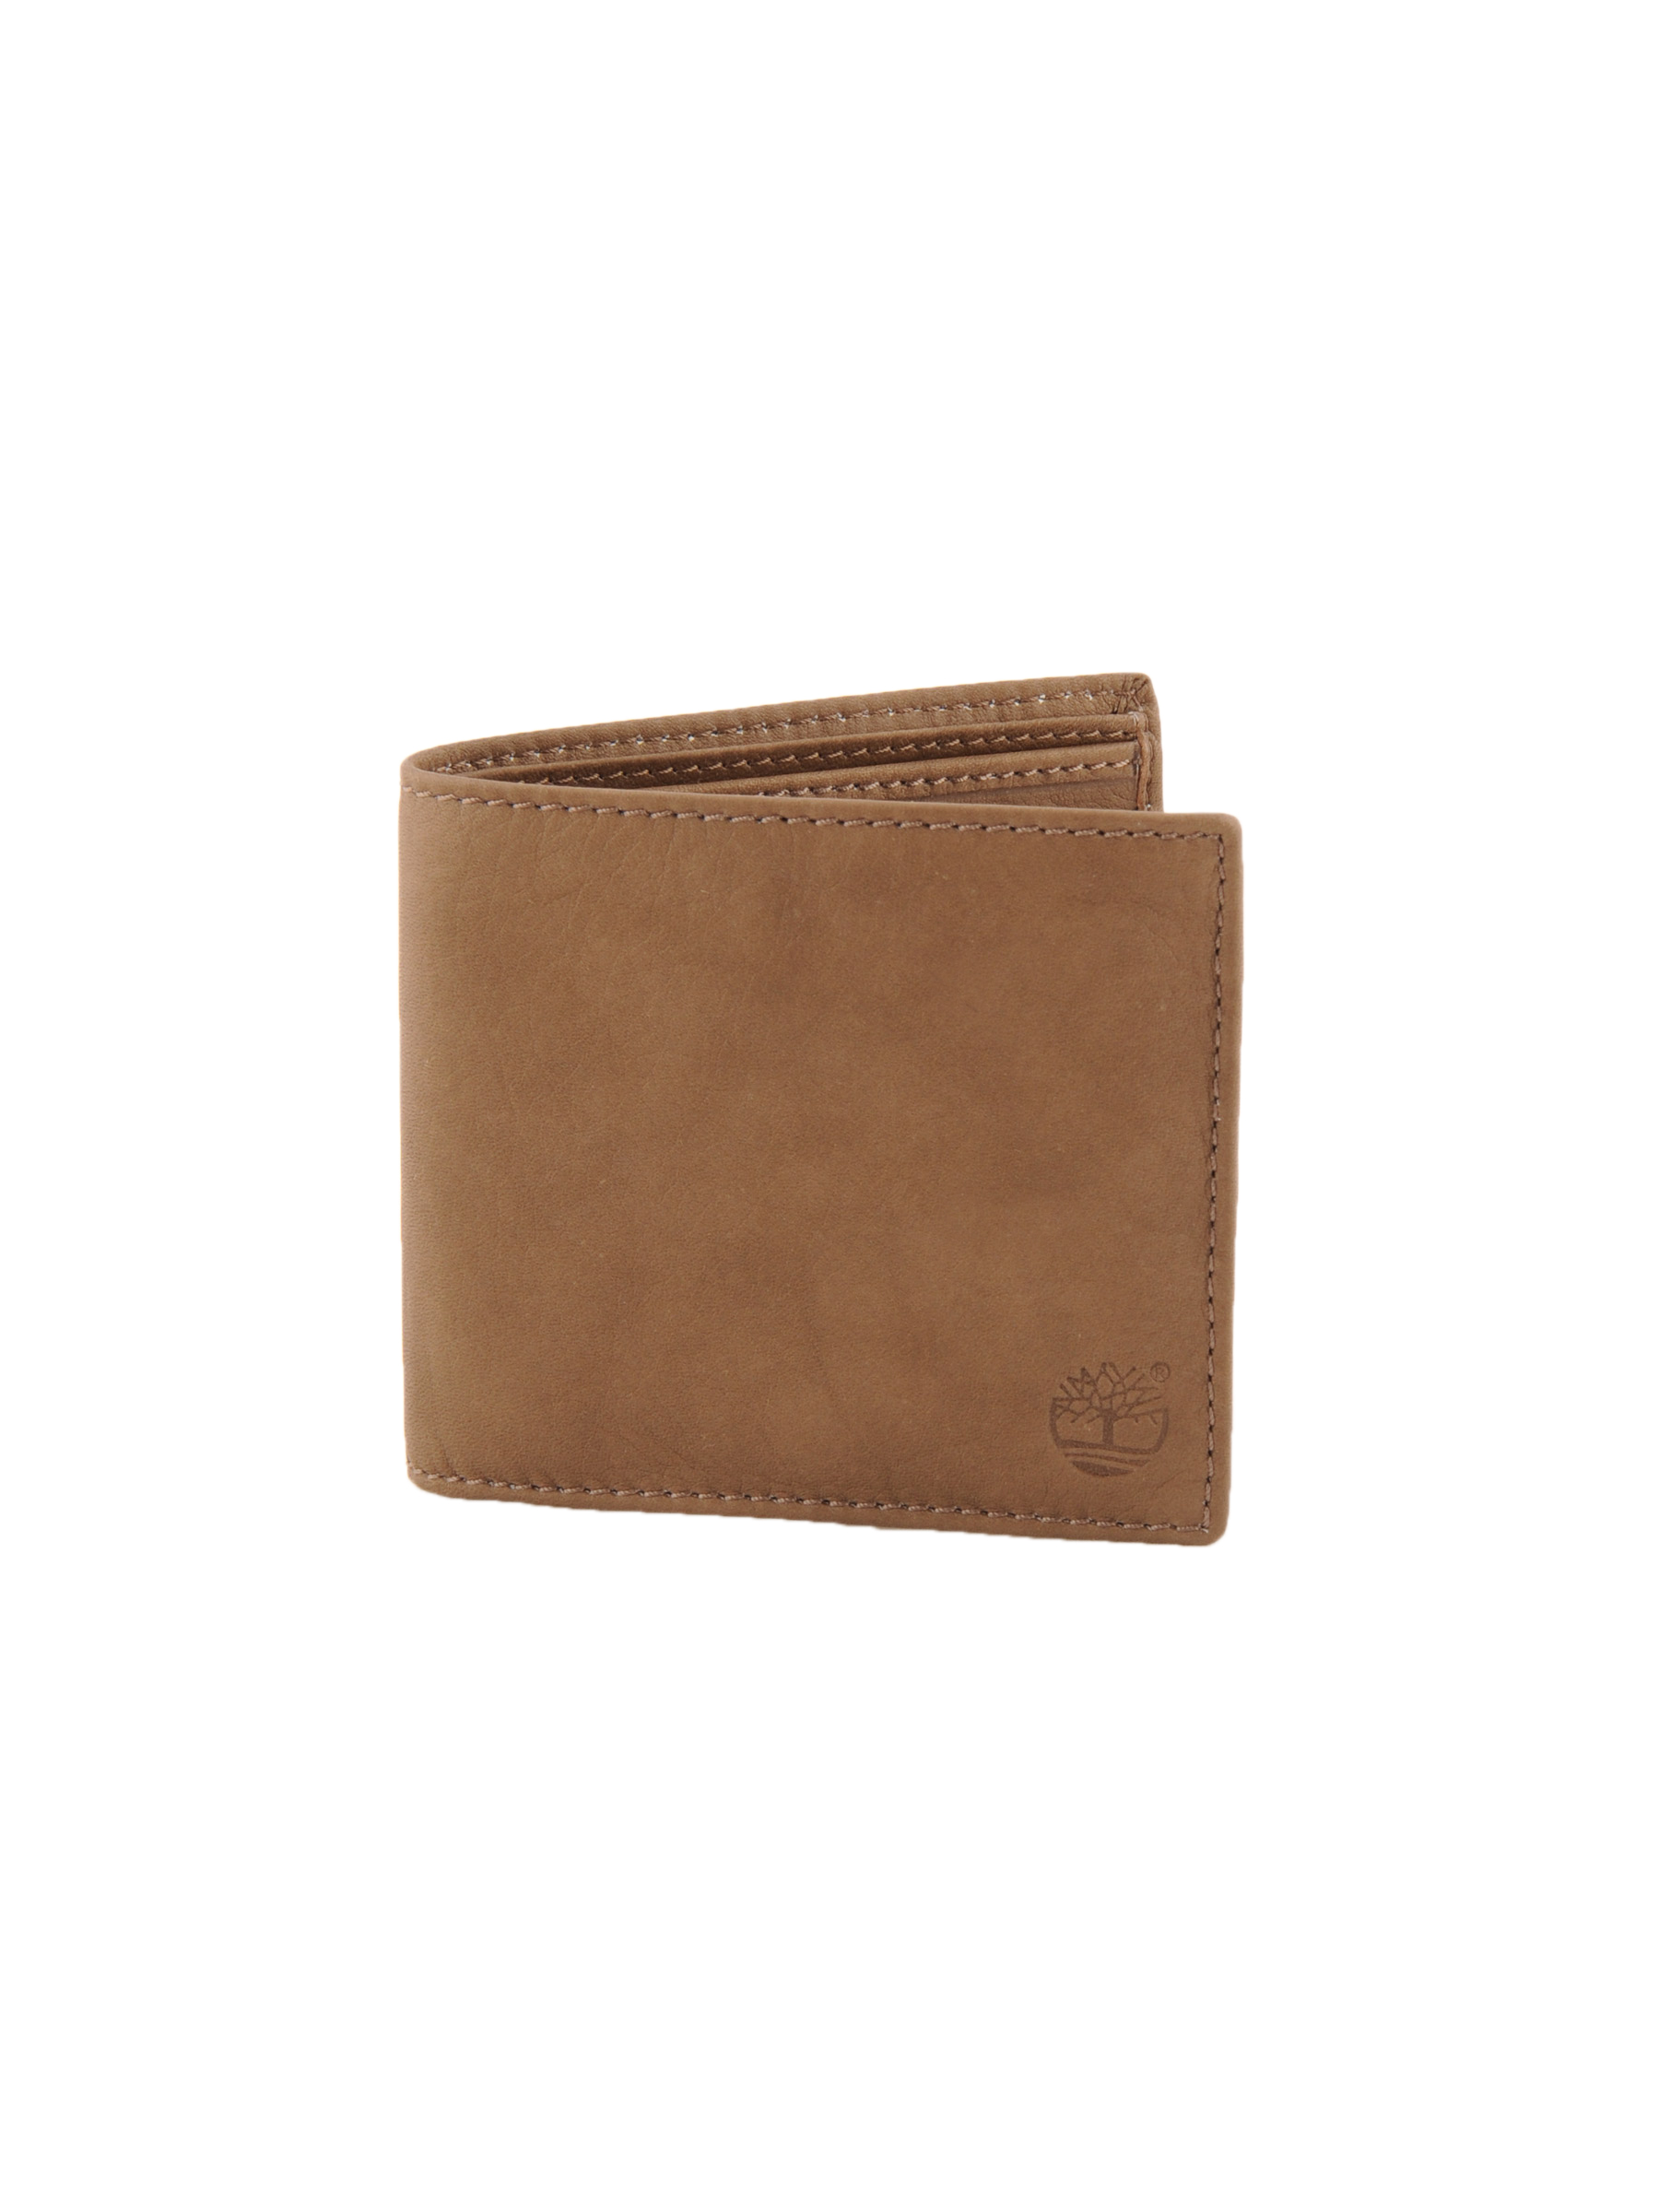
Timberland Men Casual Brown Wallets
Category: Accessories / Wallets / Wallets
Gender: Men
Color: Brown
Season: Fall 2011
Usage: Casual